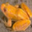
Label: frog